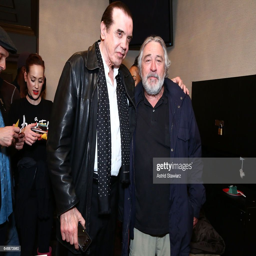
actors attend the celebration of the 100th performance .